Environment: real
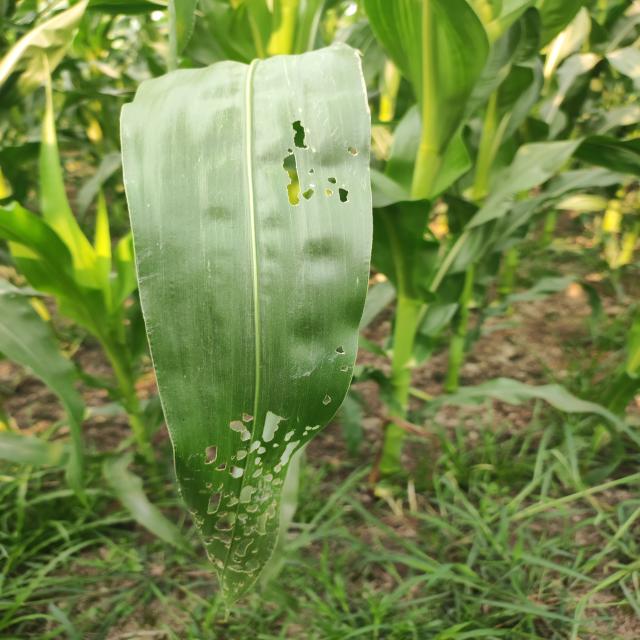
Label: fall_armyworm